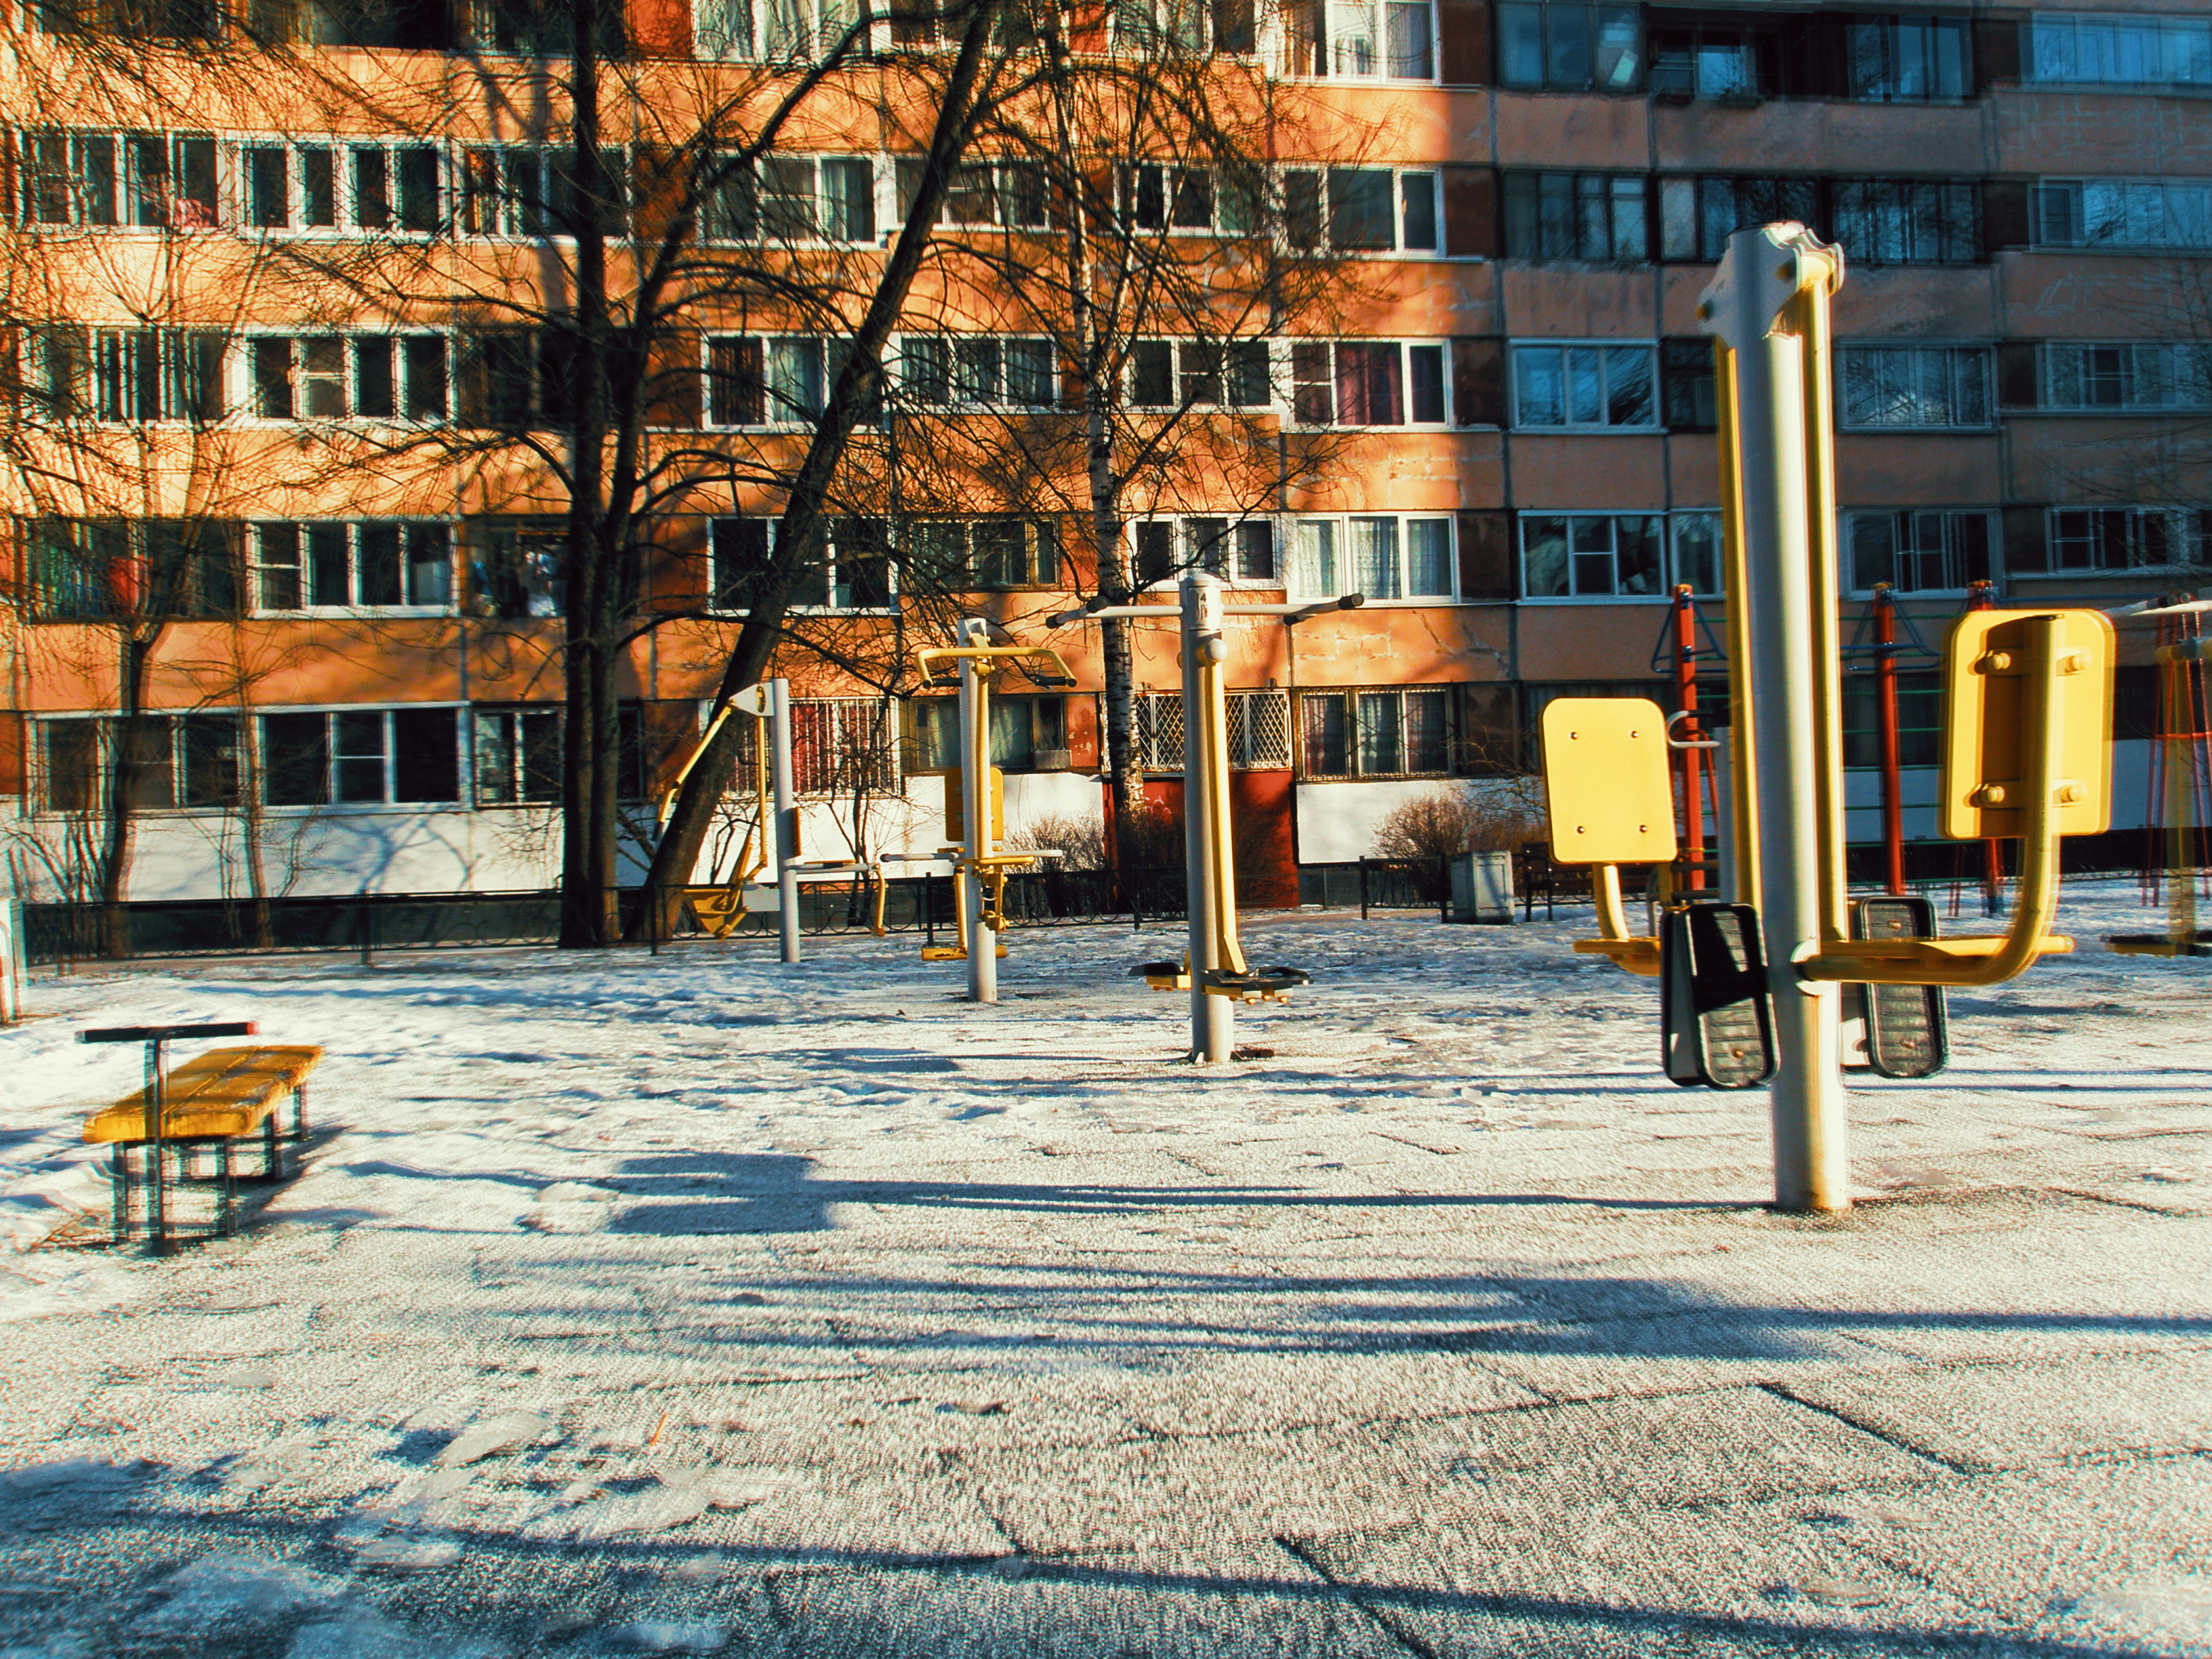
images, building, window, daytime, branch, sky, snow, tree, sunlight, plant, urban design, road surface, house, condominium, woody plant, morning, freezing, leisure, Tints and shades, facade, city, tower block, winter, road, street, shade, design, mixed use, apartment, evening, spring, sidewalk, reflection, street light, landscape, square, suburb, shadow, headquarters, bench, town square, parking, commercial building, downtown, night